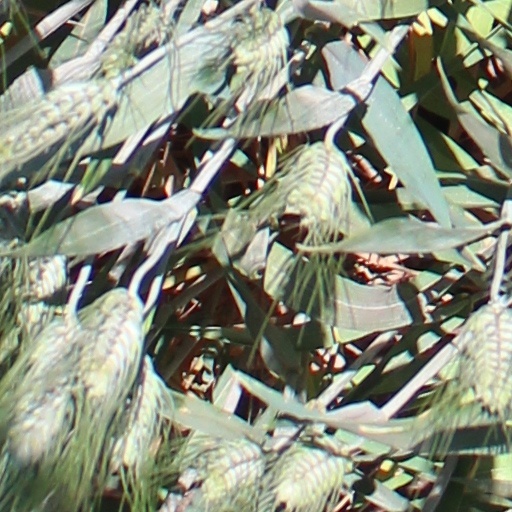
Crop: wheat